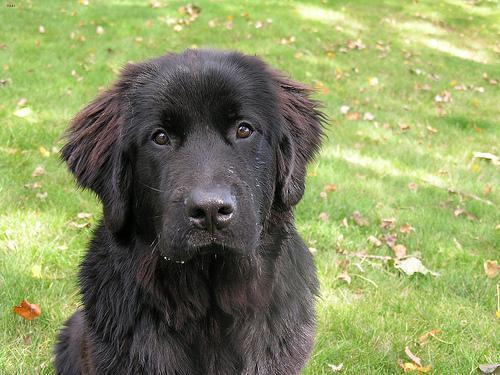
newfoundland